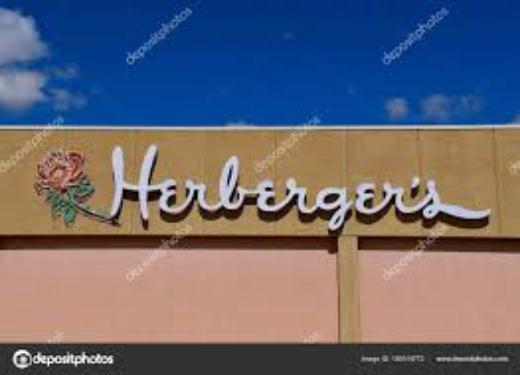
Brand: Herberger's
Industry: Others